Customer foresight

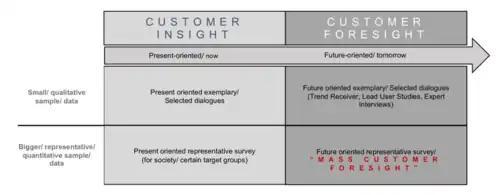
Classification of mass customer foresight (workshop of Goethe University and the Foresight Academy)

The concept was developed by Goethe University and the Foresight Academy as an extension to the customer foresight concept. The latter is often criticized as too elitist because the application of the e.g. Trend Receiver methodology by its definition implies that the subjects do not embody the average consumer. Since the customer base of many companies consists of the broad mass of people it can be important to enrich insights generated in the course of interactions with a selection of customers with the view of a representative sample. Consequently, the importance of these insights for corporate strategy formulation can be increased.